Filipinas, Ahora Mismo

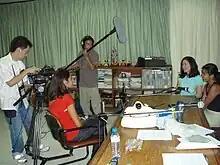
Begoña Lucena of APC interviews Mónica Rodríguez and María Mendoza (far right), Season Two segment hosts and scholars of the radio program "Filipinas, Ahora Mismo", for a television show.

After a thorough assessment involving all the project heads and coordinators, the show underwent a major restructuring during this period, and the current segments were established. Some of the changes included shortening the sections and expanding the scope of the program. Covering various topics, the one-hour program was divided into 12 segments. The scholars were also given an option to interview personalities outside the studio, which were edited in during taping. Because of these innovations, there was a need to record new segment introductions, for which Molina's and Rodriguez's voices were used. The program also premiered in Zamboanga City after its launching on September 6, 2007, with Lucena and Molina as project representatives.